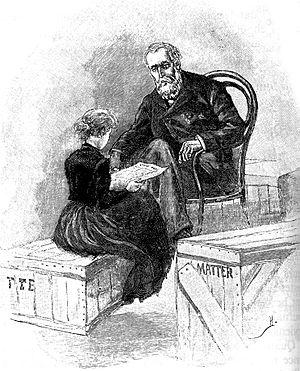
Henri Lanos, né 19 août 1859 à Paris et mort le 6 janvier 1929 est un dessinateur, peintre, dessinateur, aquarelliste et illustrateur français. Il signait parfois ses dessins Nosal.
En famille est un roman français d'Hector Malot publié chez à Paris, chez Ernest Flammarion, en 1893.